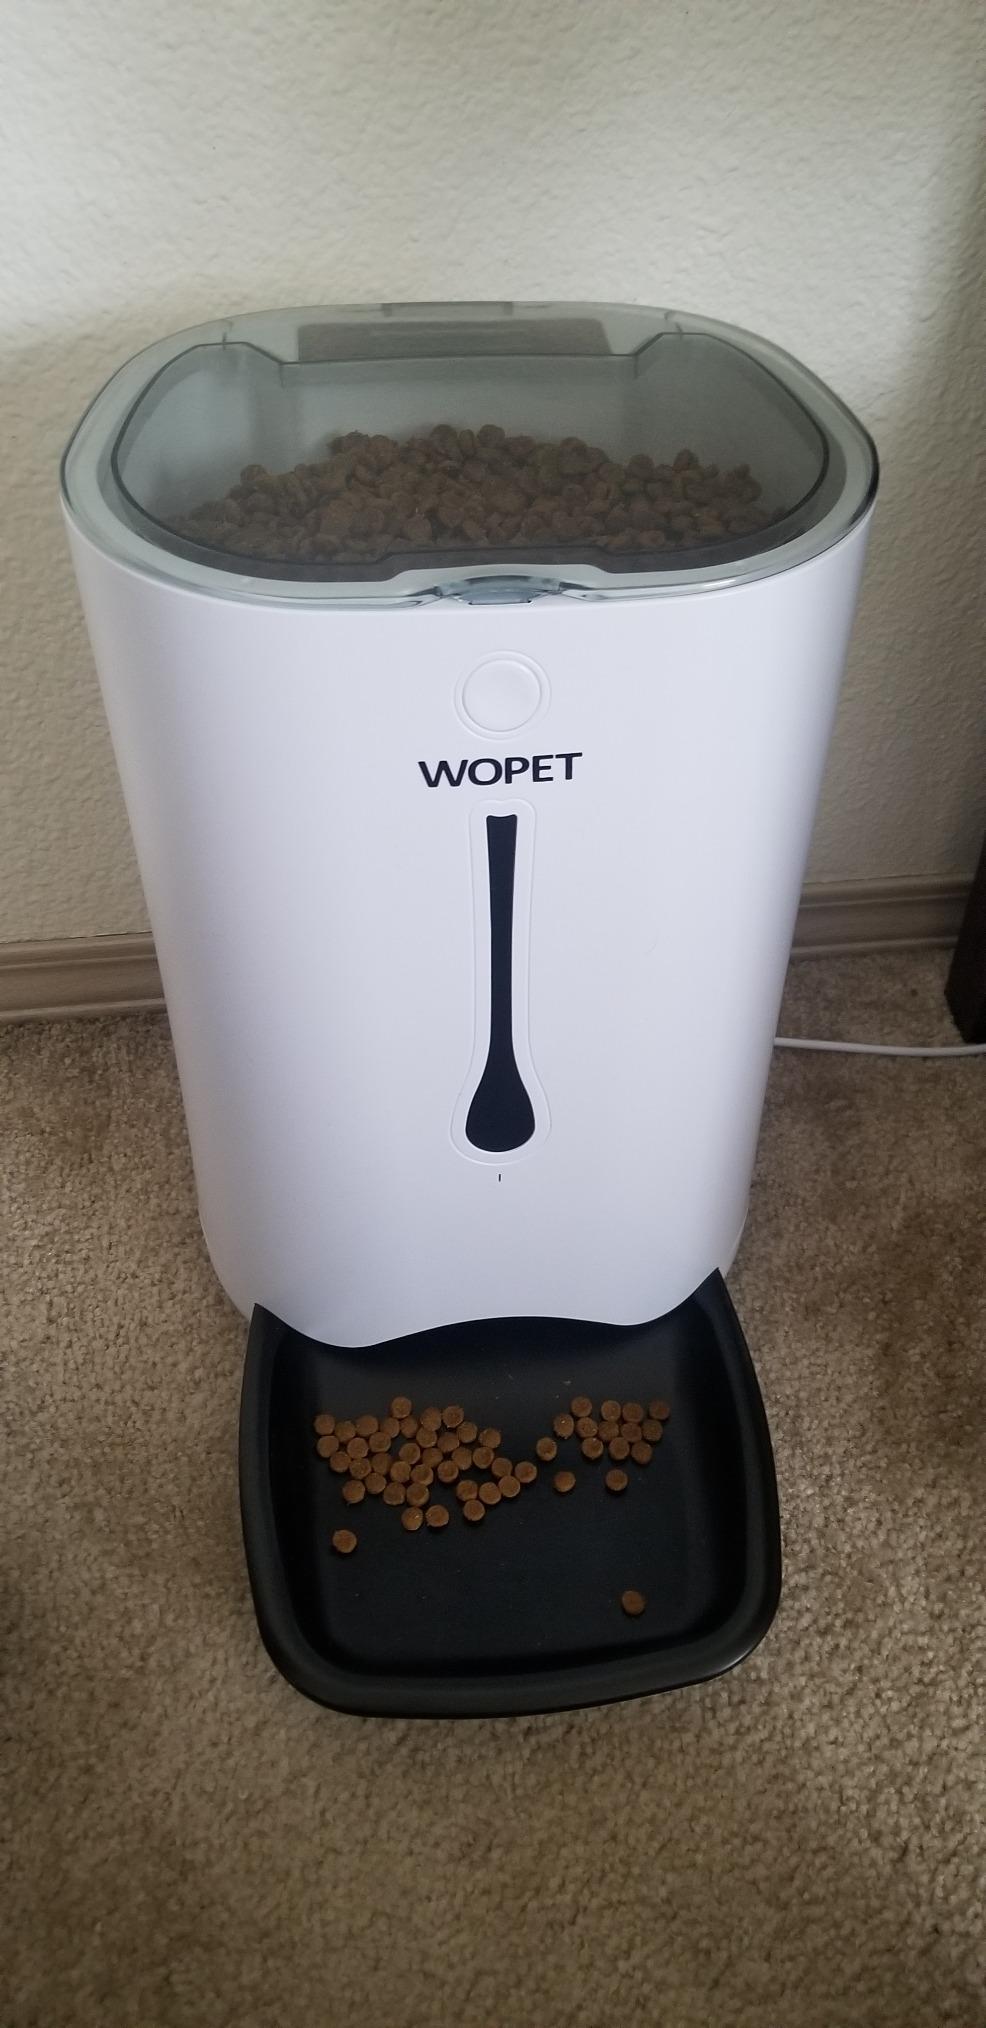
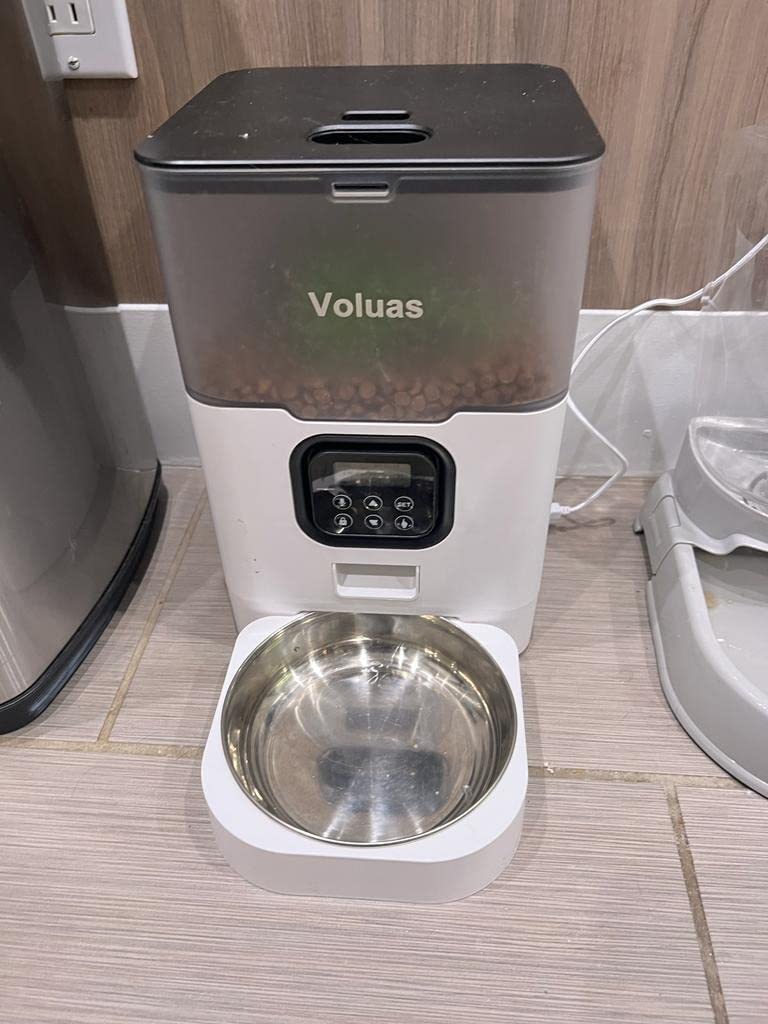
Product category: items_feeder
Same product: no